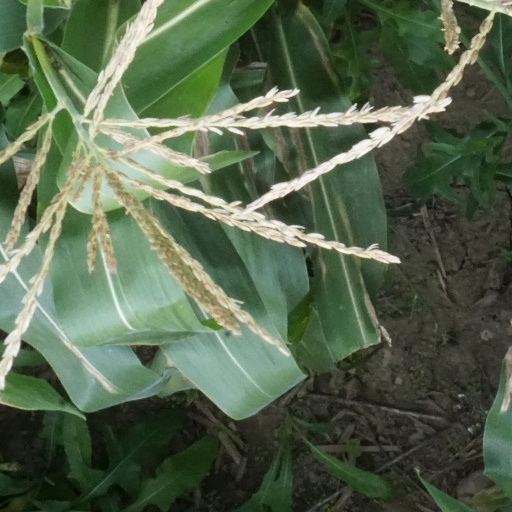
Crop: maize; corn